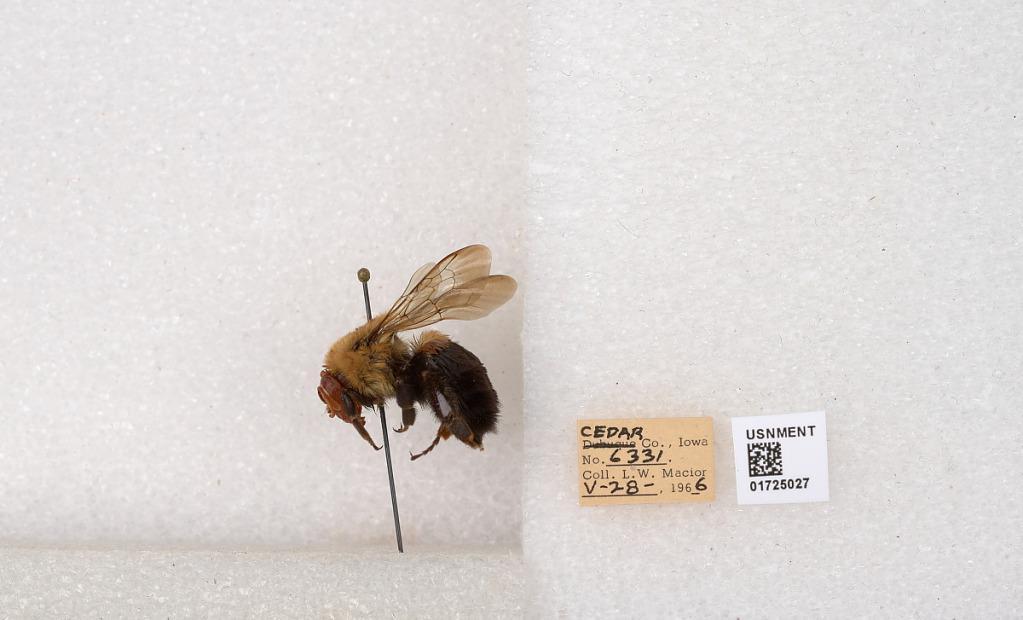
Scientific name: Bombus impatiens Cresson
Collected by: L. Macior
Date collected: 1966-5-28
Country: United States
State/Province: Iowa
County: Cedar
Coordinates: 41.7723, -91.1324